Baileys Harbor Town Hall-McArdle Library

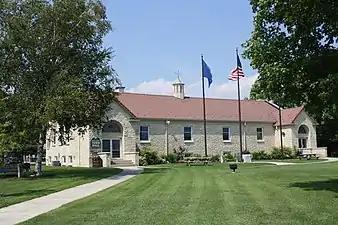
Baileys Harbor Town Hall-McArdle Library

The Baileys Harbor Town Hall-McArdle Library is located in Baileys Harbor, Wisconsin. It was added to the National Register of Historic Places in 2000.